Chhelu Ram

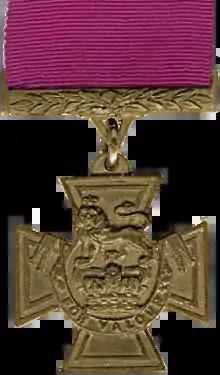

Chhelu Ram VC (10 May 1905 – 20 April 1943) was an Indian recipient of the Victoria Cross, the highest and most prestigious award for gallantry in the face of the enemy that can be awarded to British and Commonwealth forces. He was born to Ch Jiram Garhwal in a Jat family in Dinod village near Bhiwani then part of Hisar district of Punjab Province of British India.